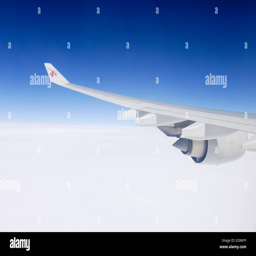
emirate , wing of an airplane in the sky above the clouds